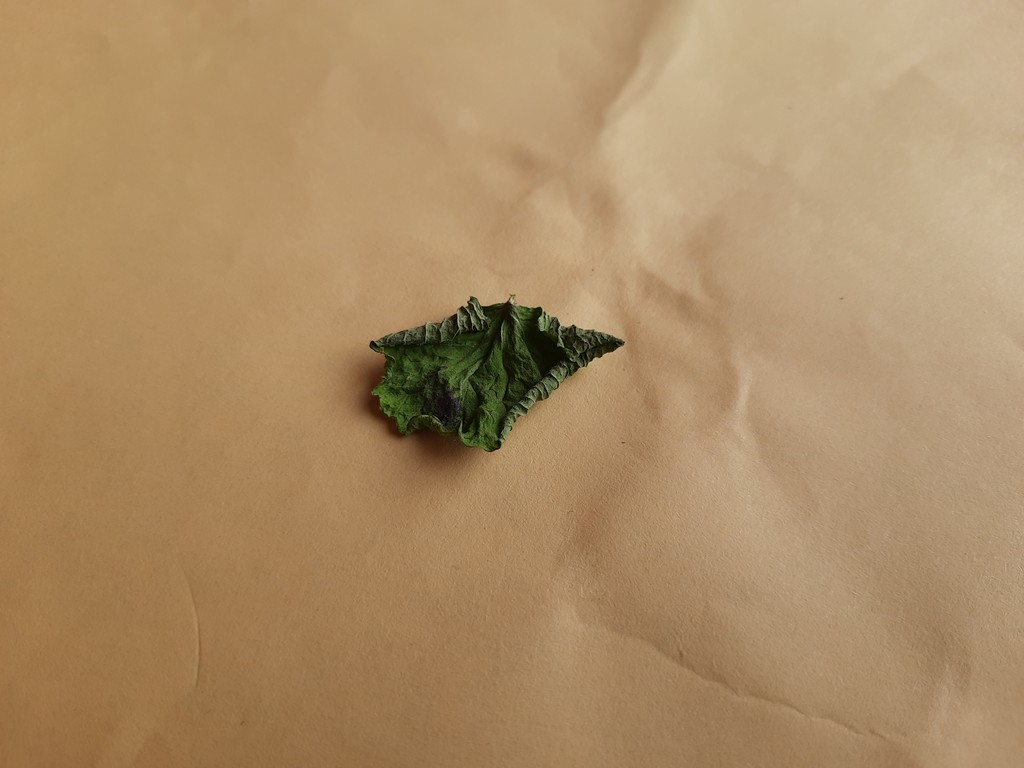
Label: Dried